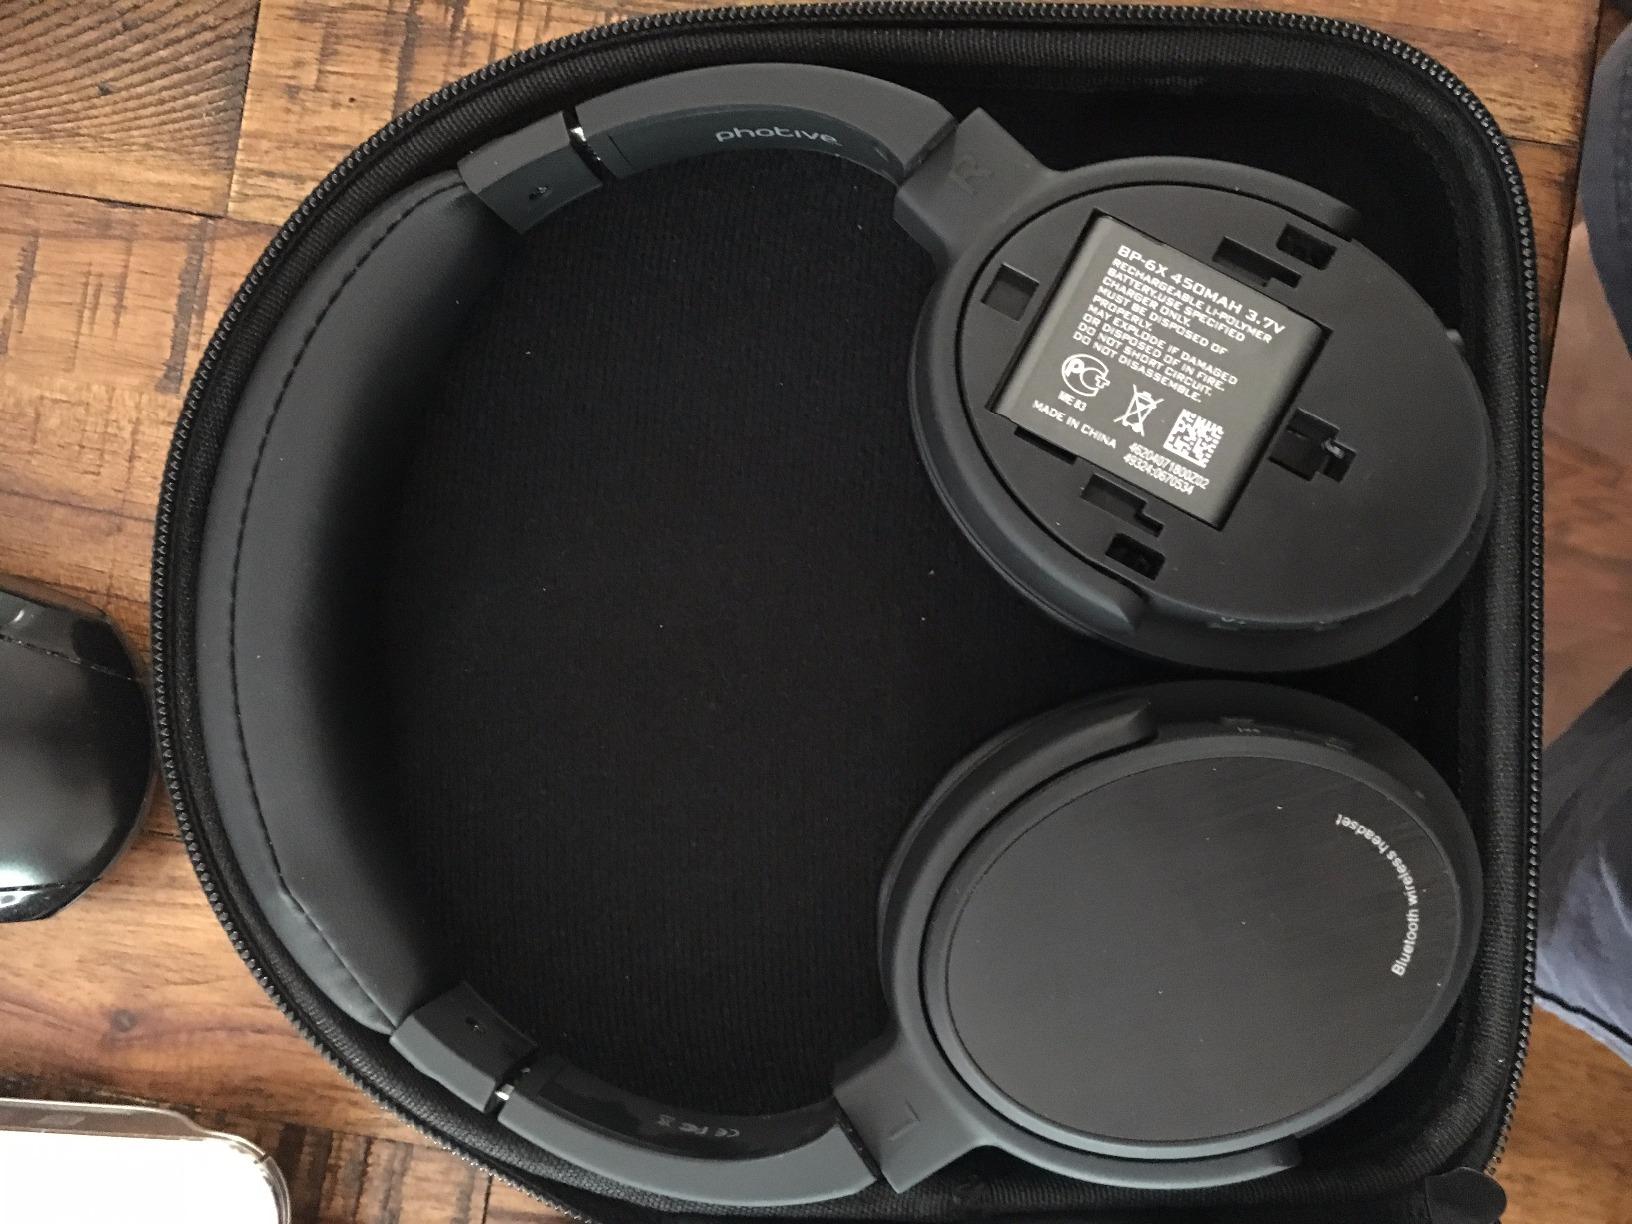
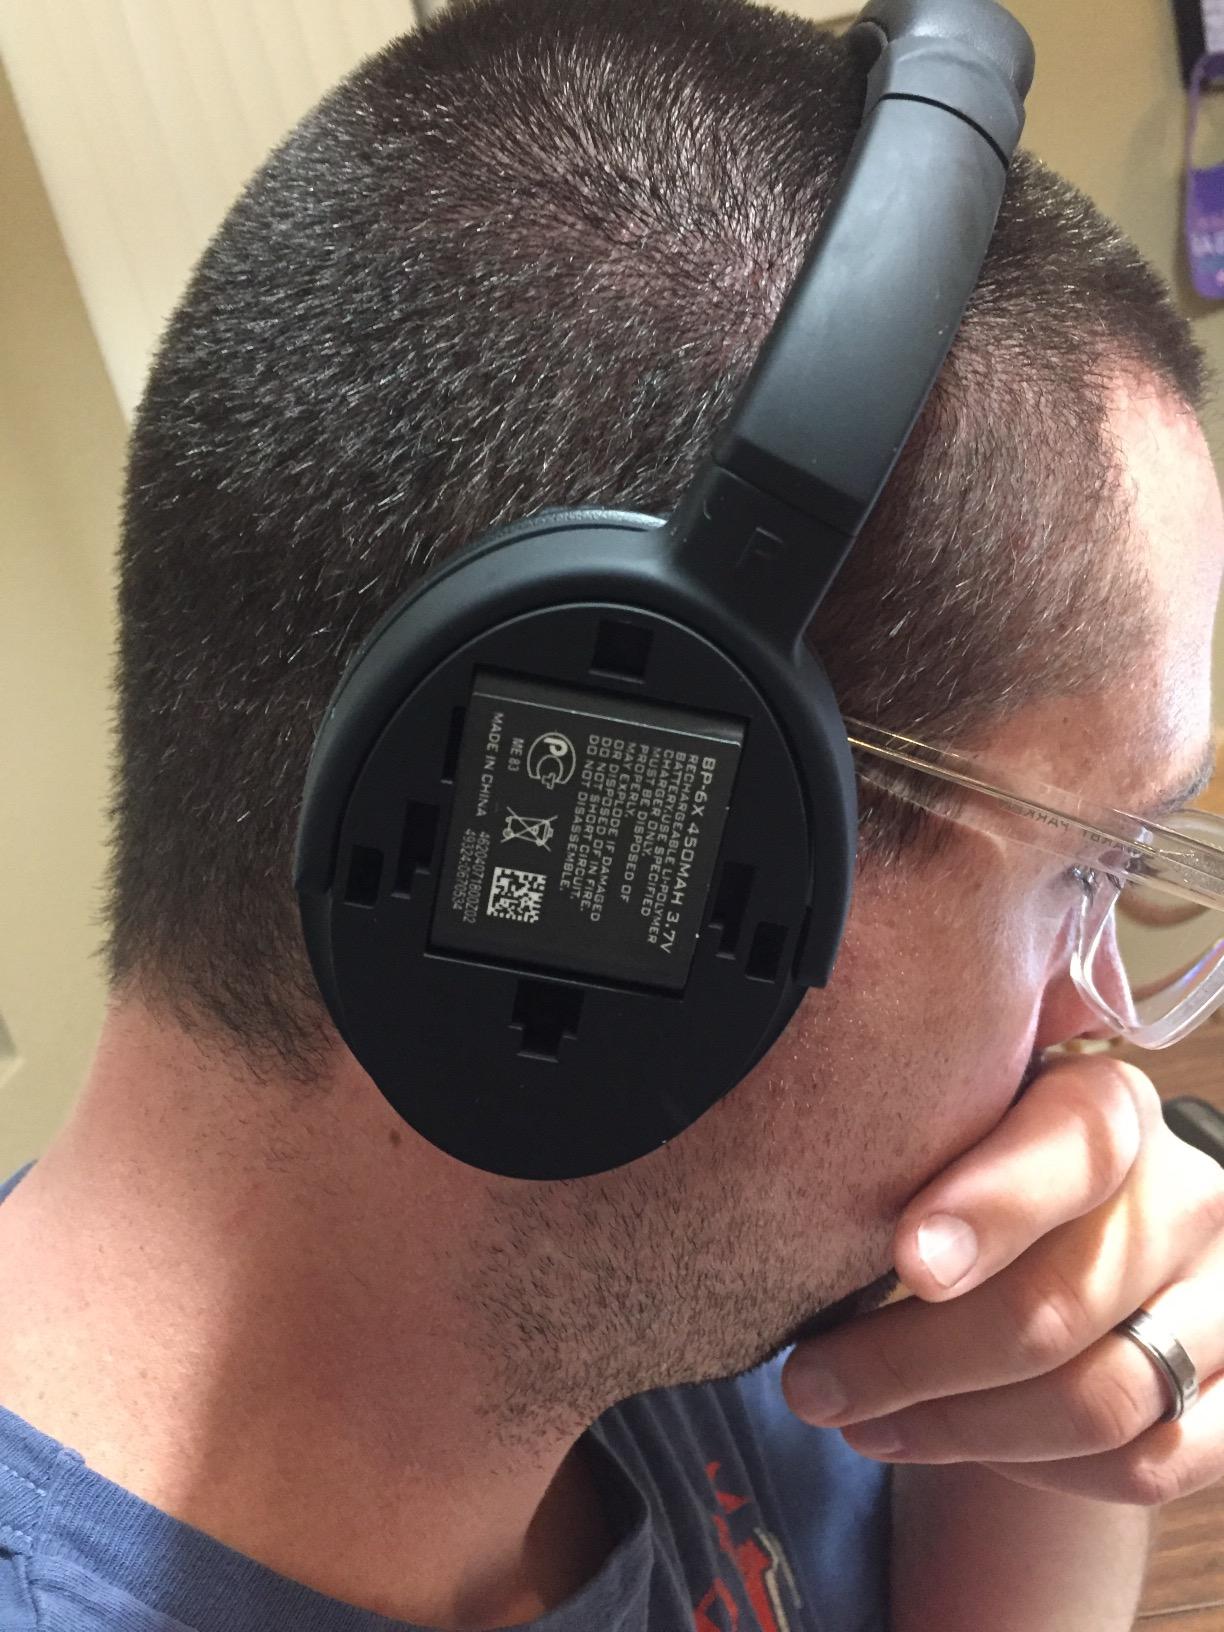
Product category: headphones
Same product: yes